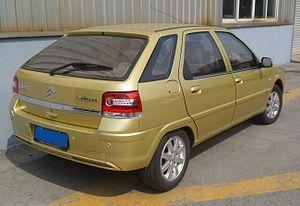
La Citroën Fukang ou Élysée est une berline 4 ou 5 portes assemblée en Chine de 1992 à 2012. La deuxième génération est assemblée en Chine et en Espagne depuis 2012.